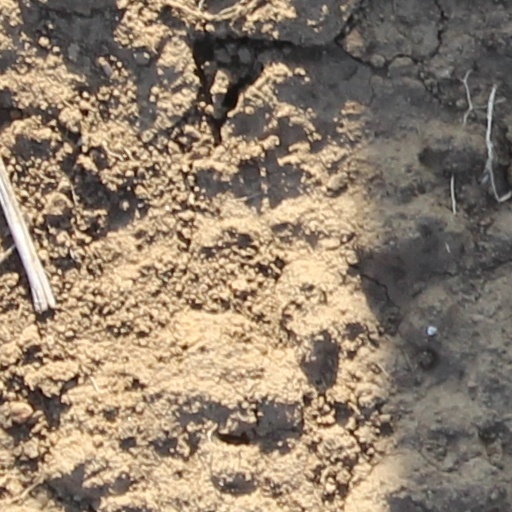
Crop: wheat